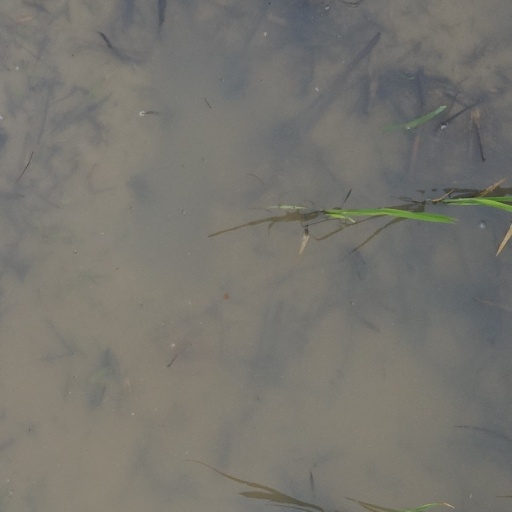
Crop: rice